Benedetto Montagna

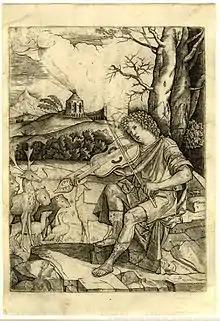
Engraving of Orpheus

Benedetto Montagna (c. 1480–1555/58) was an Italian engraver and painter. Montagna was born in Vicenza, the son of the leading painter of the city, Bartolomeo Montagna, with whom he trained and perhaps continued to work. His approximately 53 engravings seem to have been produced in the period from about 1500 until his father died in 1523 and he inherited the workshop; in these years he was "the most prolific engraver of his generation in northern Italy". He ran the workshop into at least the 1540s, but his paintings fell behind the development of Italian styles as they largely follow his father's style, less successfully. Many do not survive. His prints are generally found more significant by art historians.